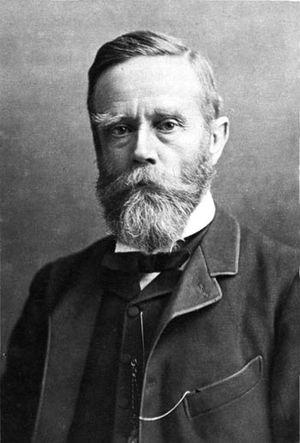
John Gordon Sprigg est un administrateur britannique et un homme politique qui fut à 4 reprises Premier ministre de la Colonie du Cap en Afrique du Sud.
La franchise électorale du Cap définissait les qualifications nécessaires pour pouvoir disposer du droit de vote aux élections parlementaires dans la colonie du Cap puis dans la province du Cap, durant les premières années de l'Union sud-africaine.